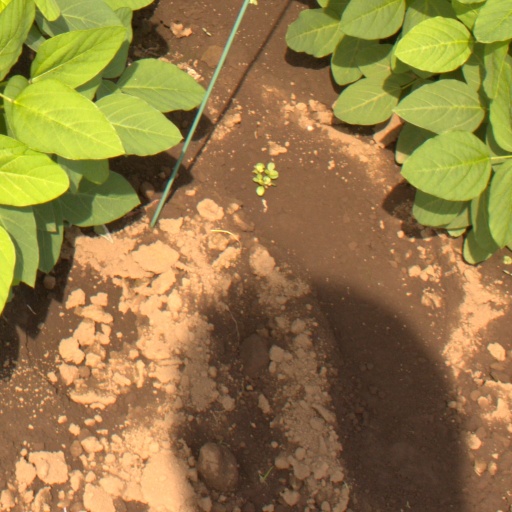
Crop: soybean